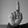
ASL letter: D